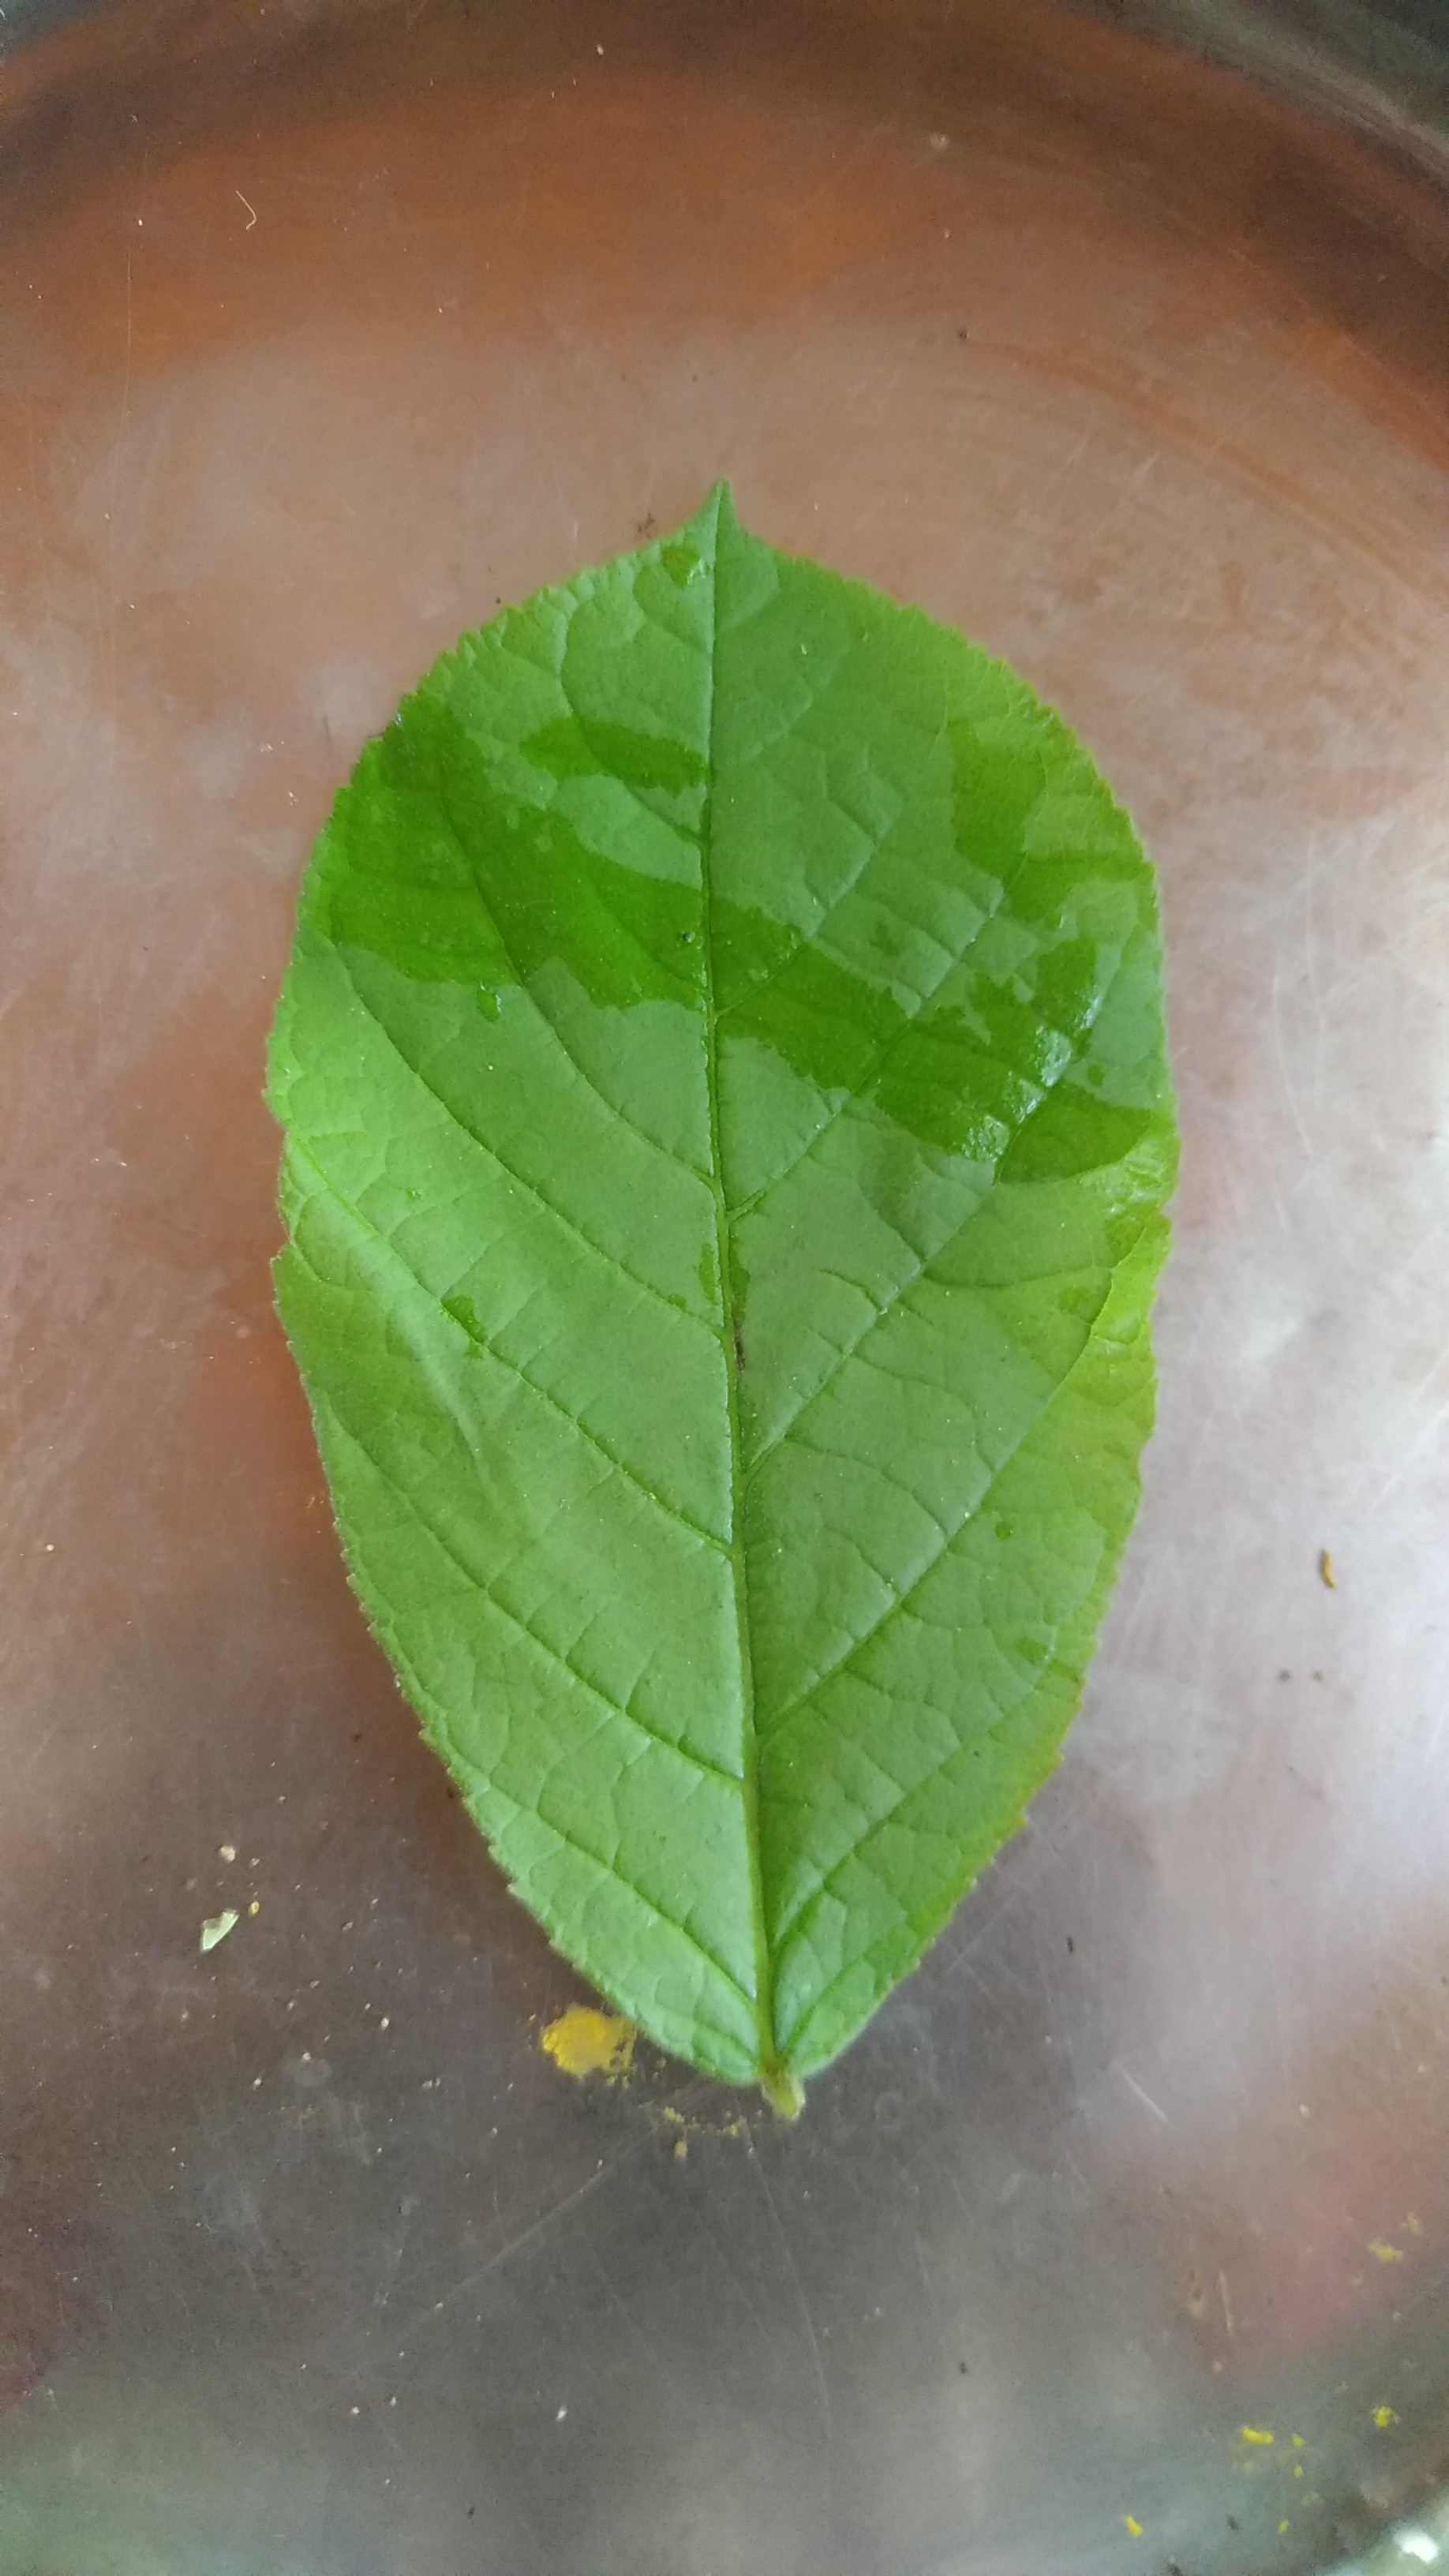
Plant: Padri